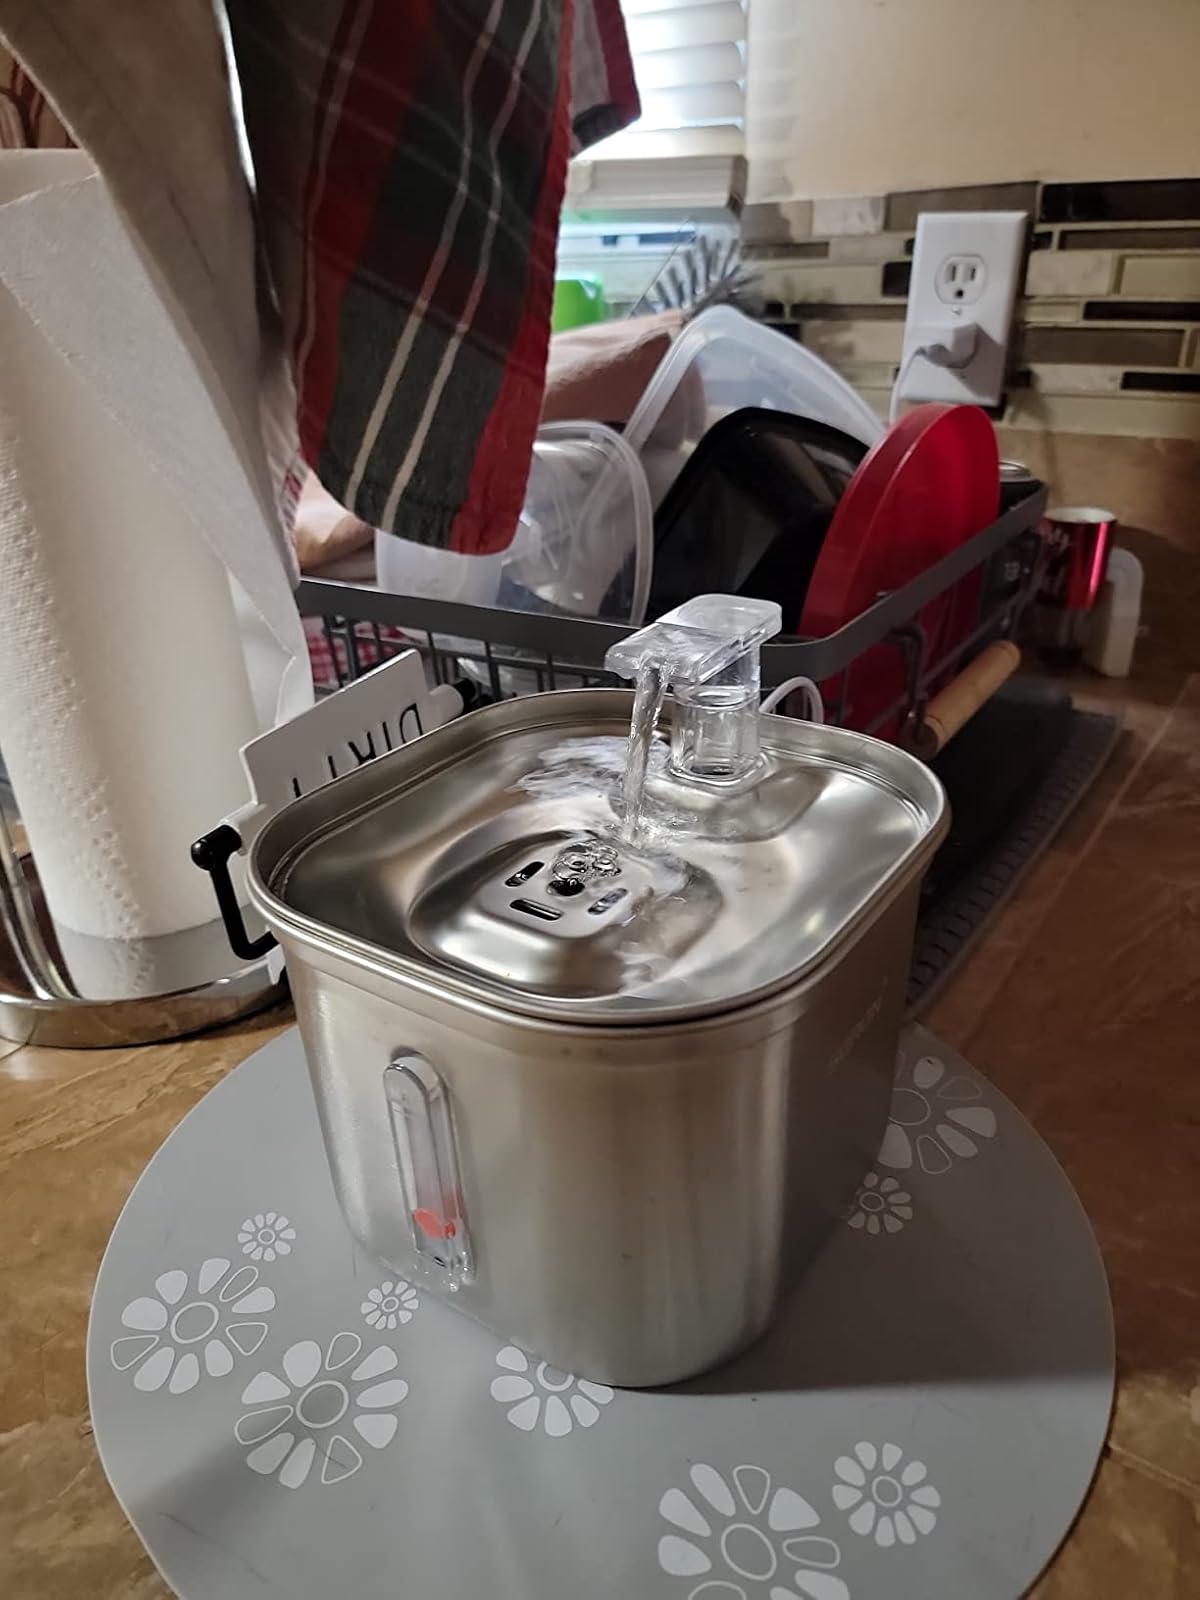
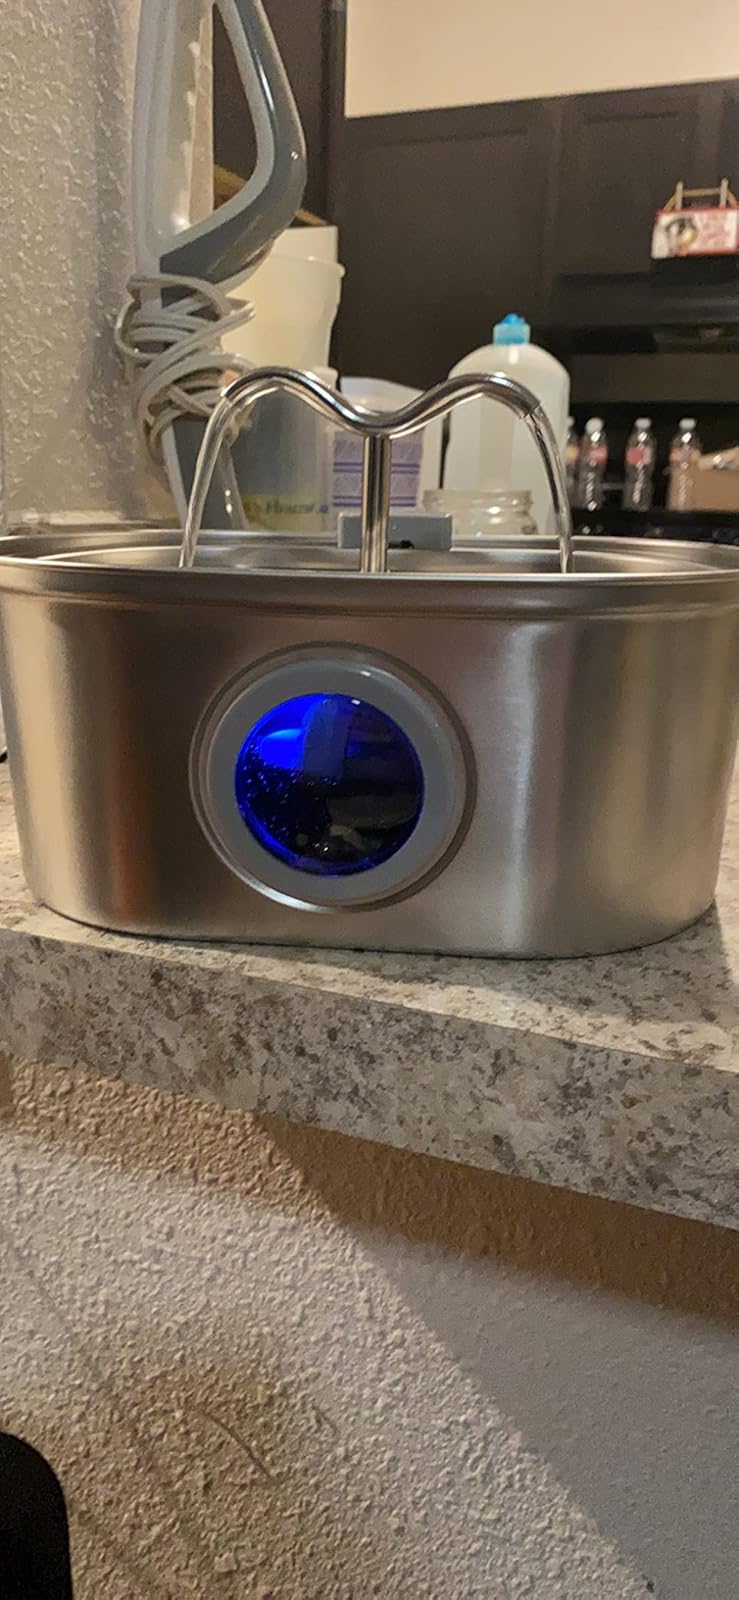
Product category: items_bowl
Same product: no